Milk of Hera

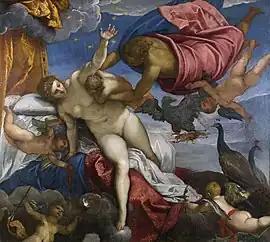
"The Origin of the Milky Way" by Jacopo Tintoretto.

The myth of the milk of Hera is an ancient Greek myth and explanation of the origin of the Milky Way within the context of creation myths. The standard telling goes that the mythical hero Heracles, as an infant, breastfed from an unsuspecting Hera, the goddess of marriage and Zeus's wife, who threw him away, causing a little bit of her milk to splash and create the galaxy with all its stars.